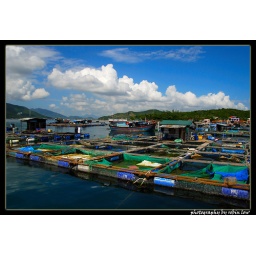
fish farm rearing seafood to feed (and rip off) tourists, near an island off coast of Nha Trang